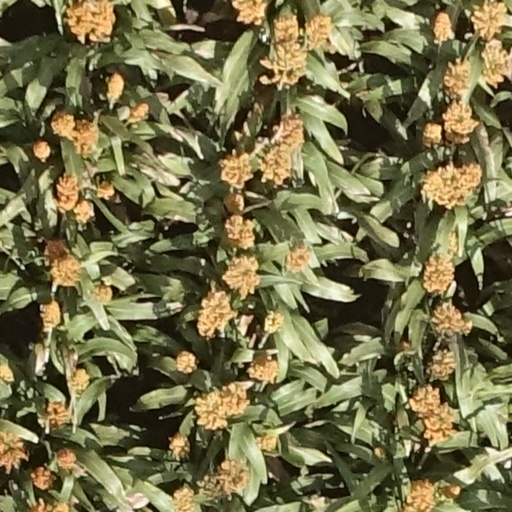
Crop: sorghum